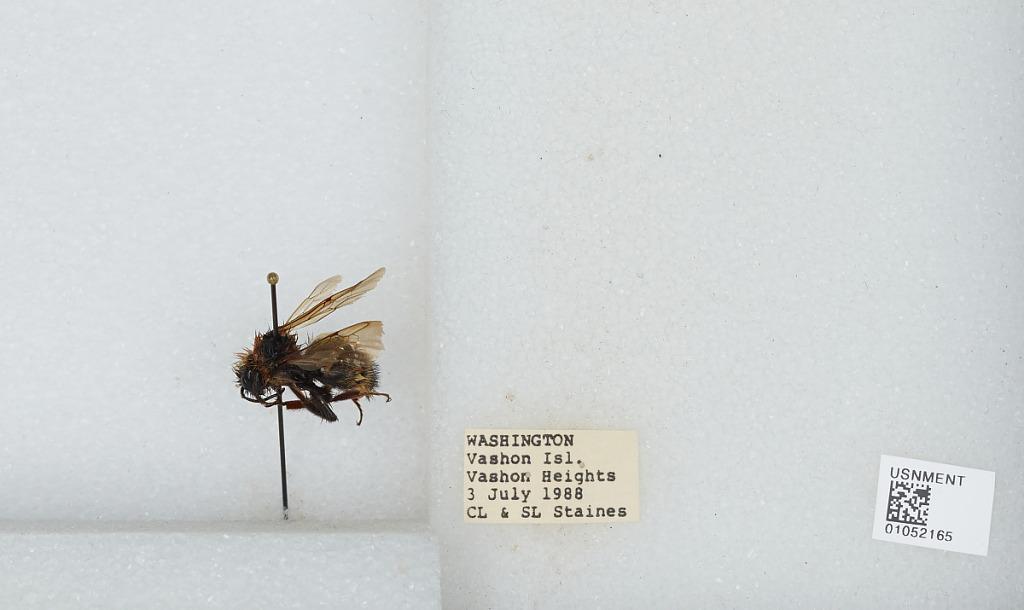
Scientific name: Bombus sp.
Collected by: C. Staines & S. Staines
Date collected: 1988-7-3
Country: United States
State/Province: Washington
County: King
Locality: Vashon Island, Vashon Heights
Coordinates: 47.4161, -122.468